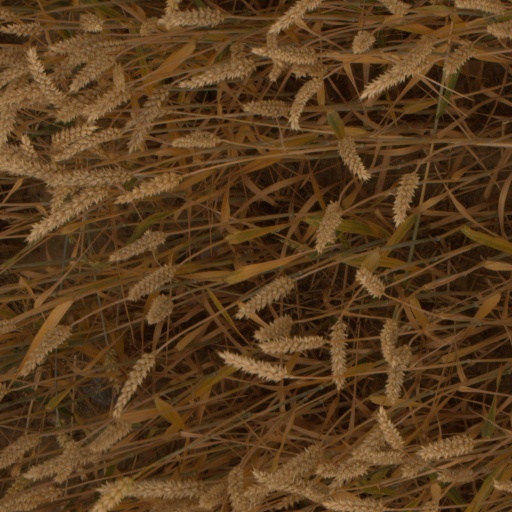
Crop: wheat